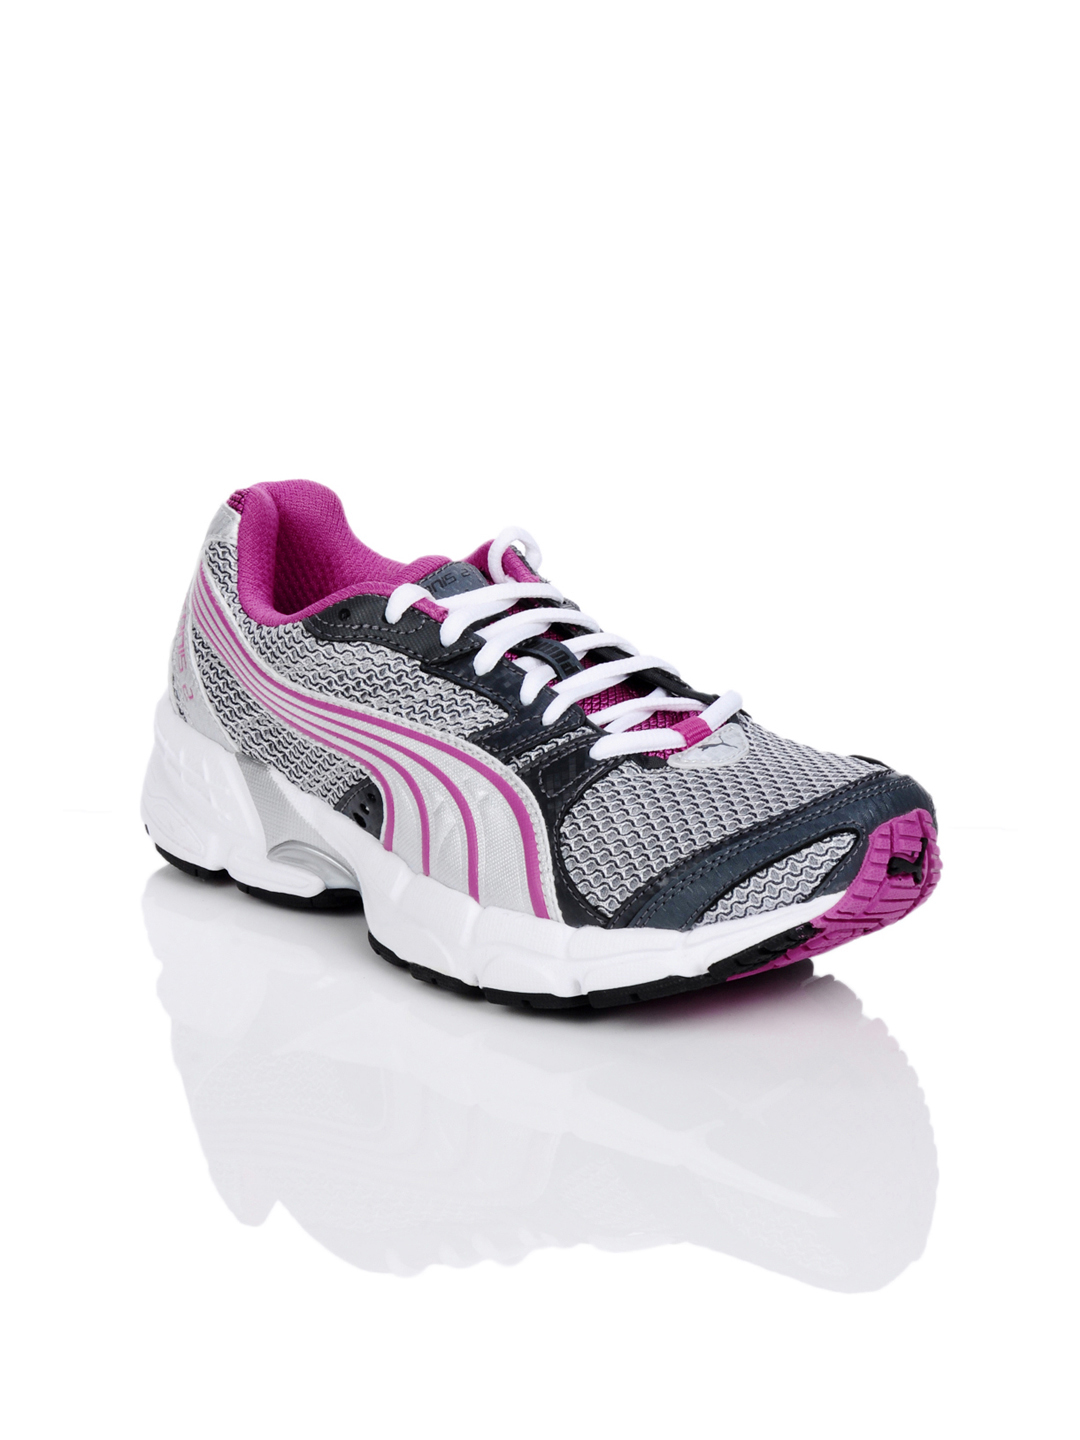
Puma Women Ikonis Pink Sports Shoes
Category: Footwear / Shoes / Sports Shoes
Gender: Women
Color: Pink
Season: Summer 2012
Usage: Sports